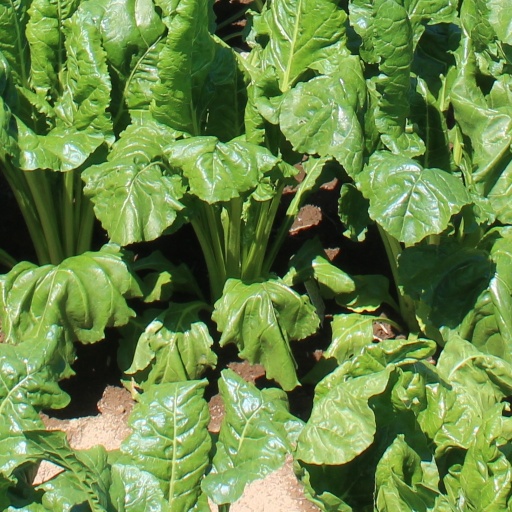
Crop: sugar beet